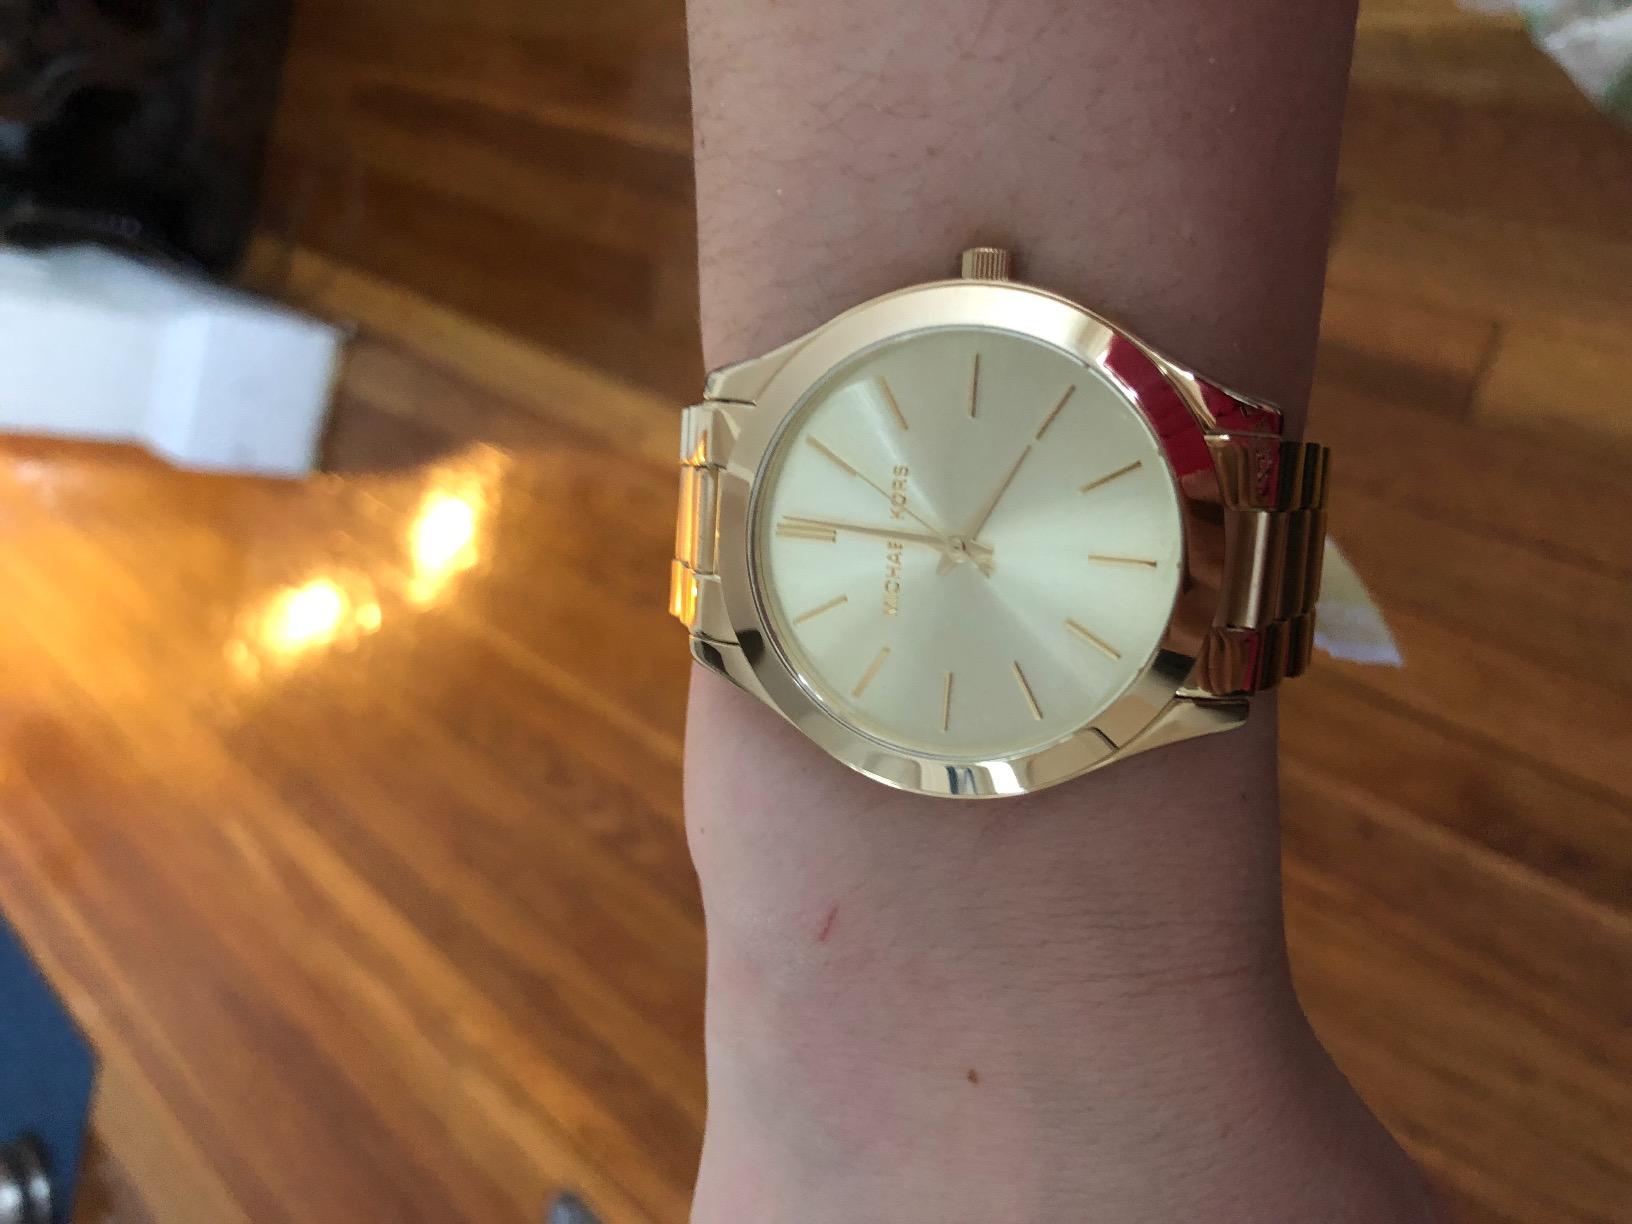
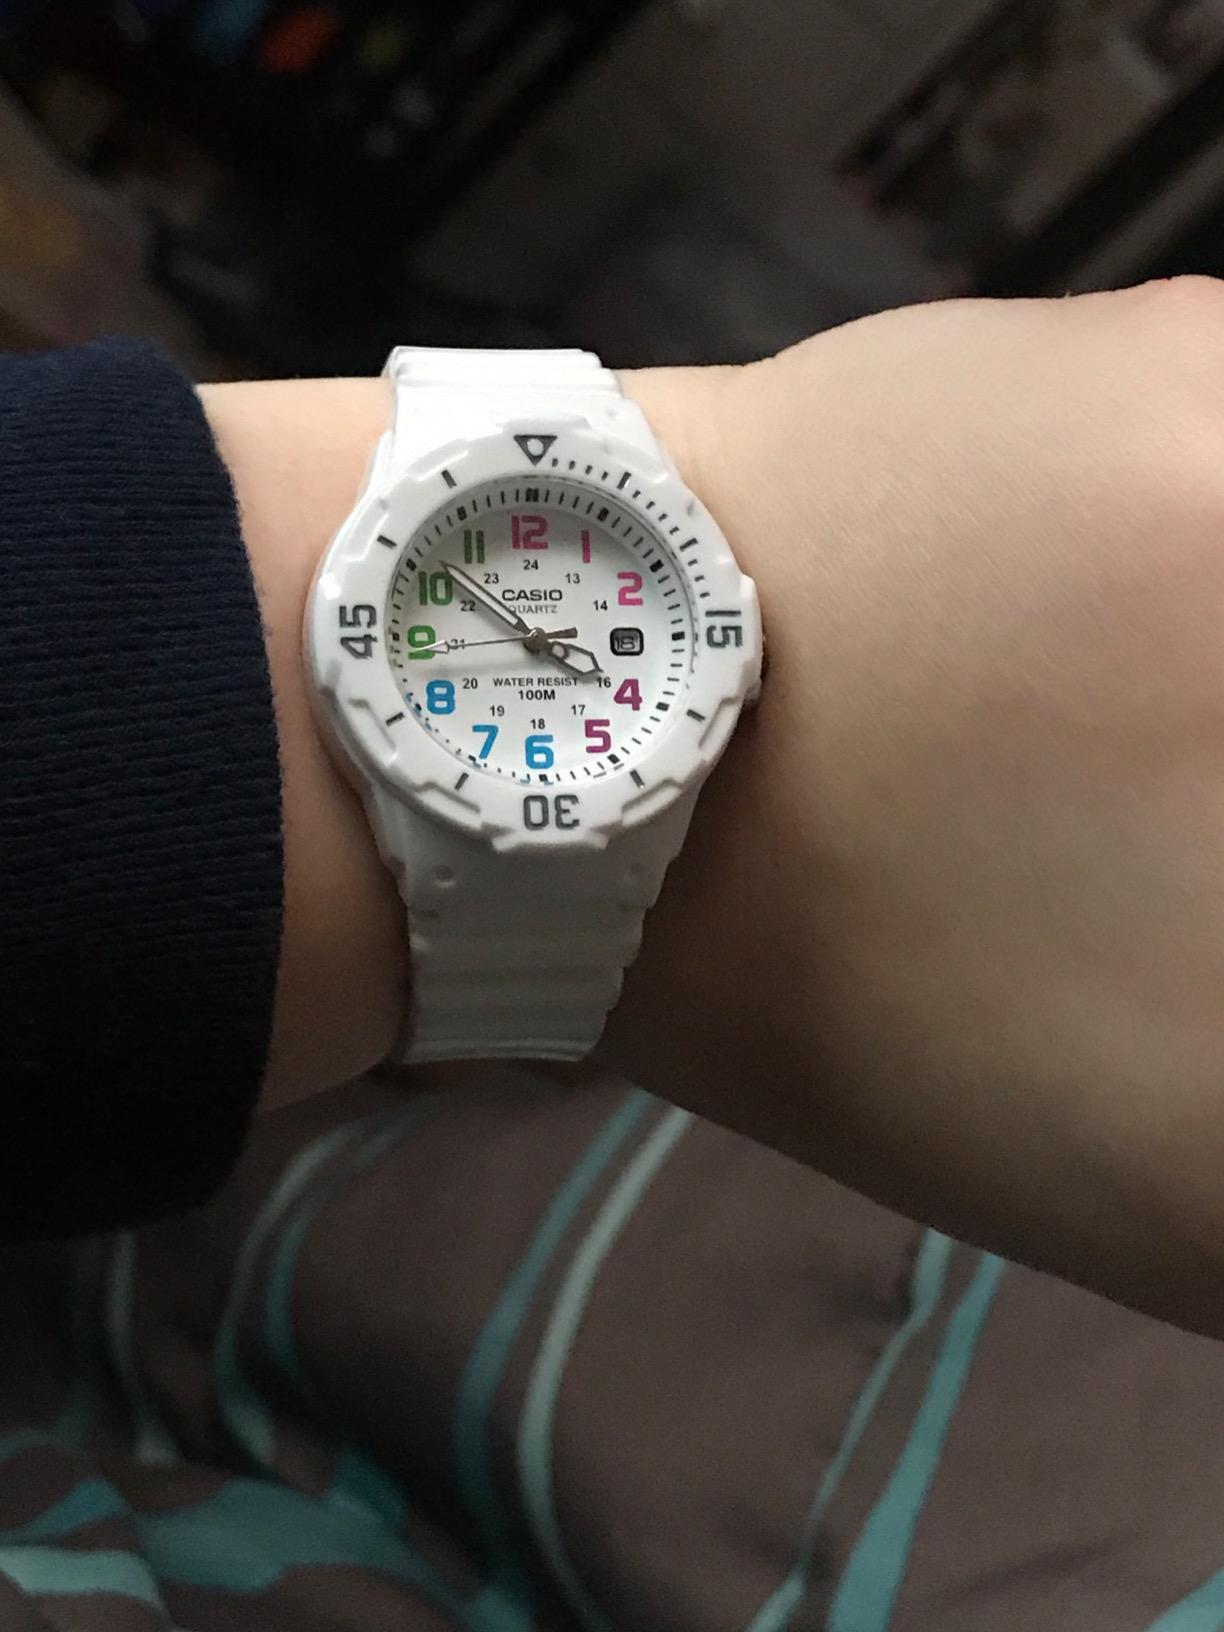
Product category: accessories_watch
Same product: no